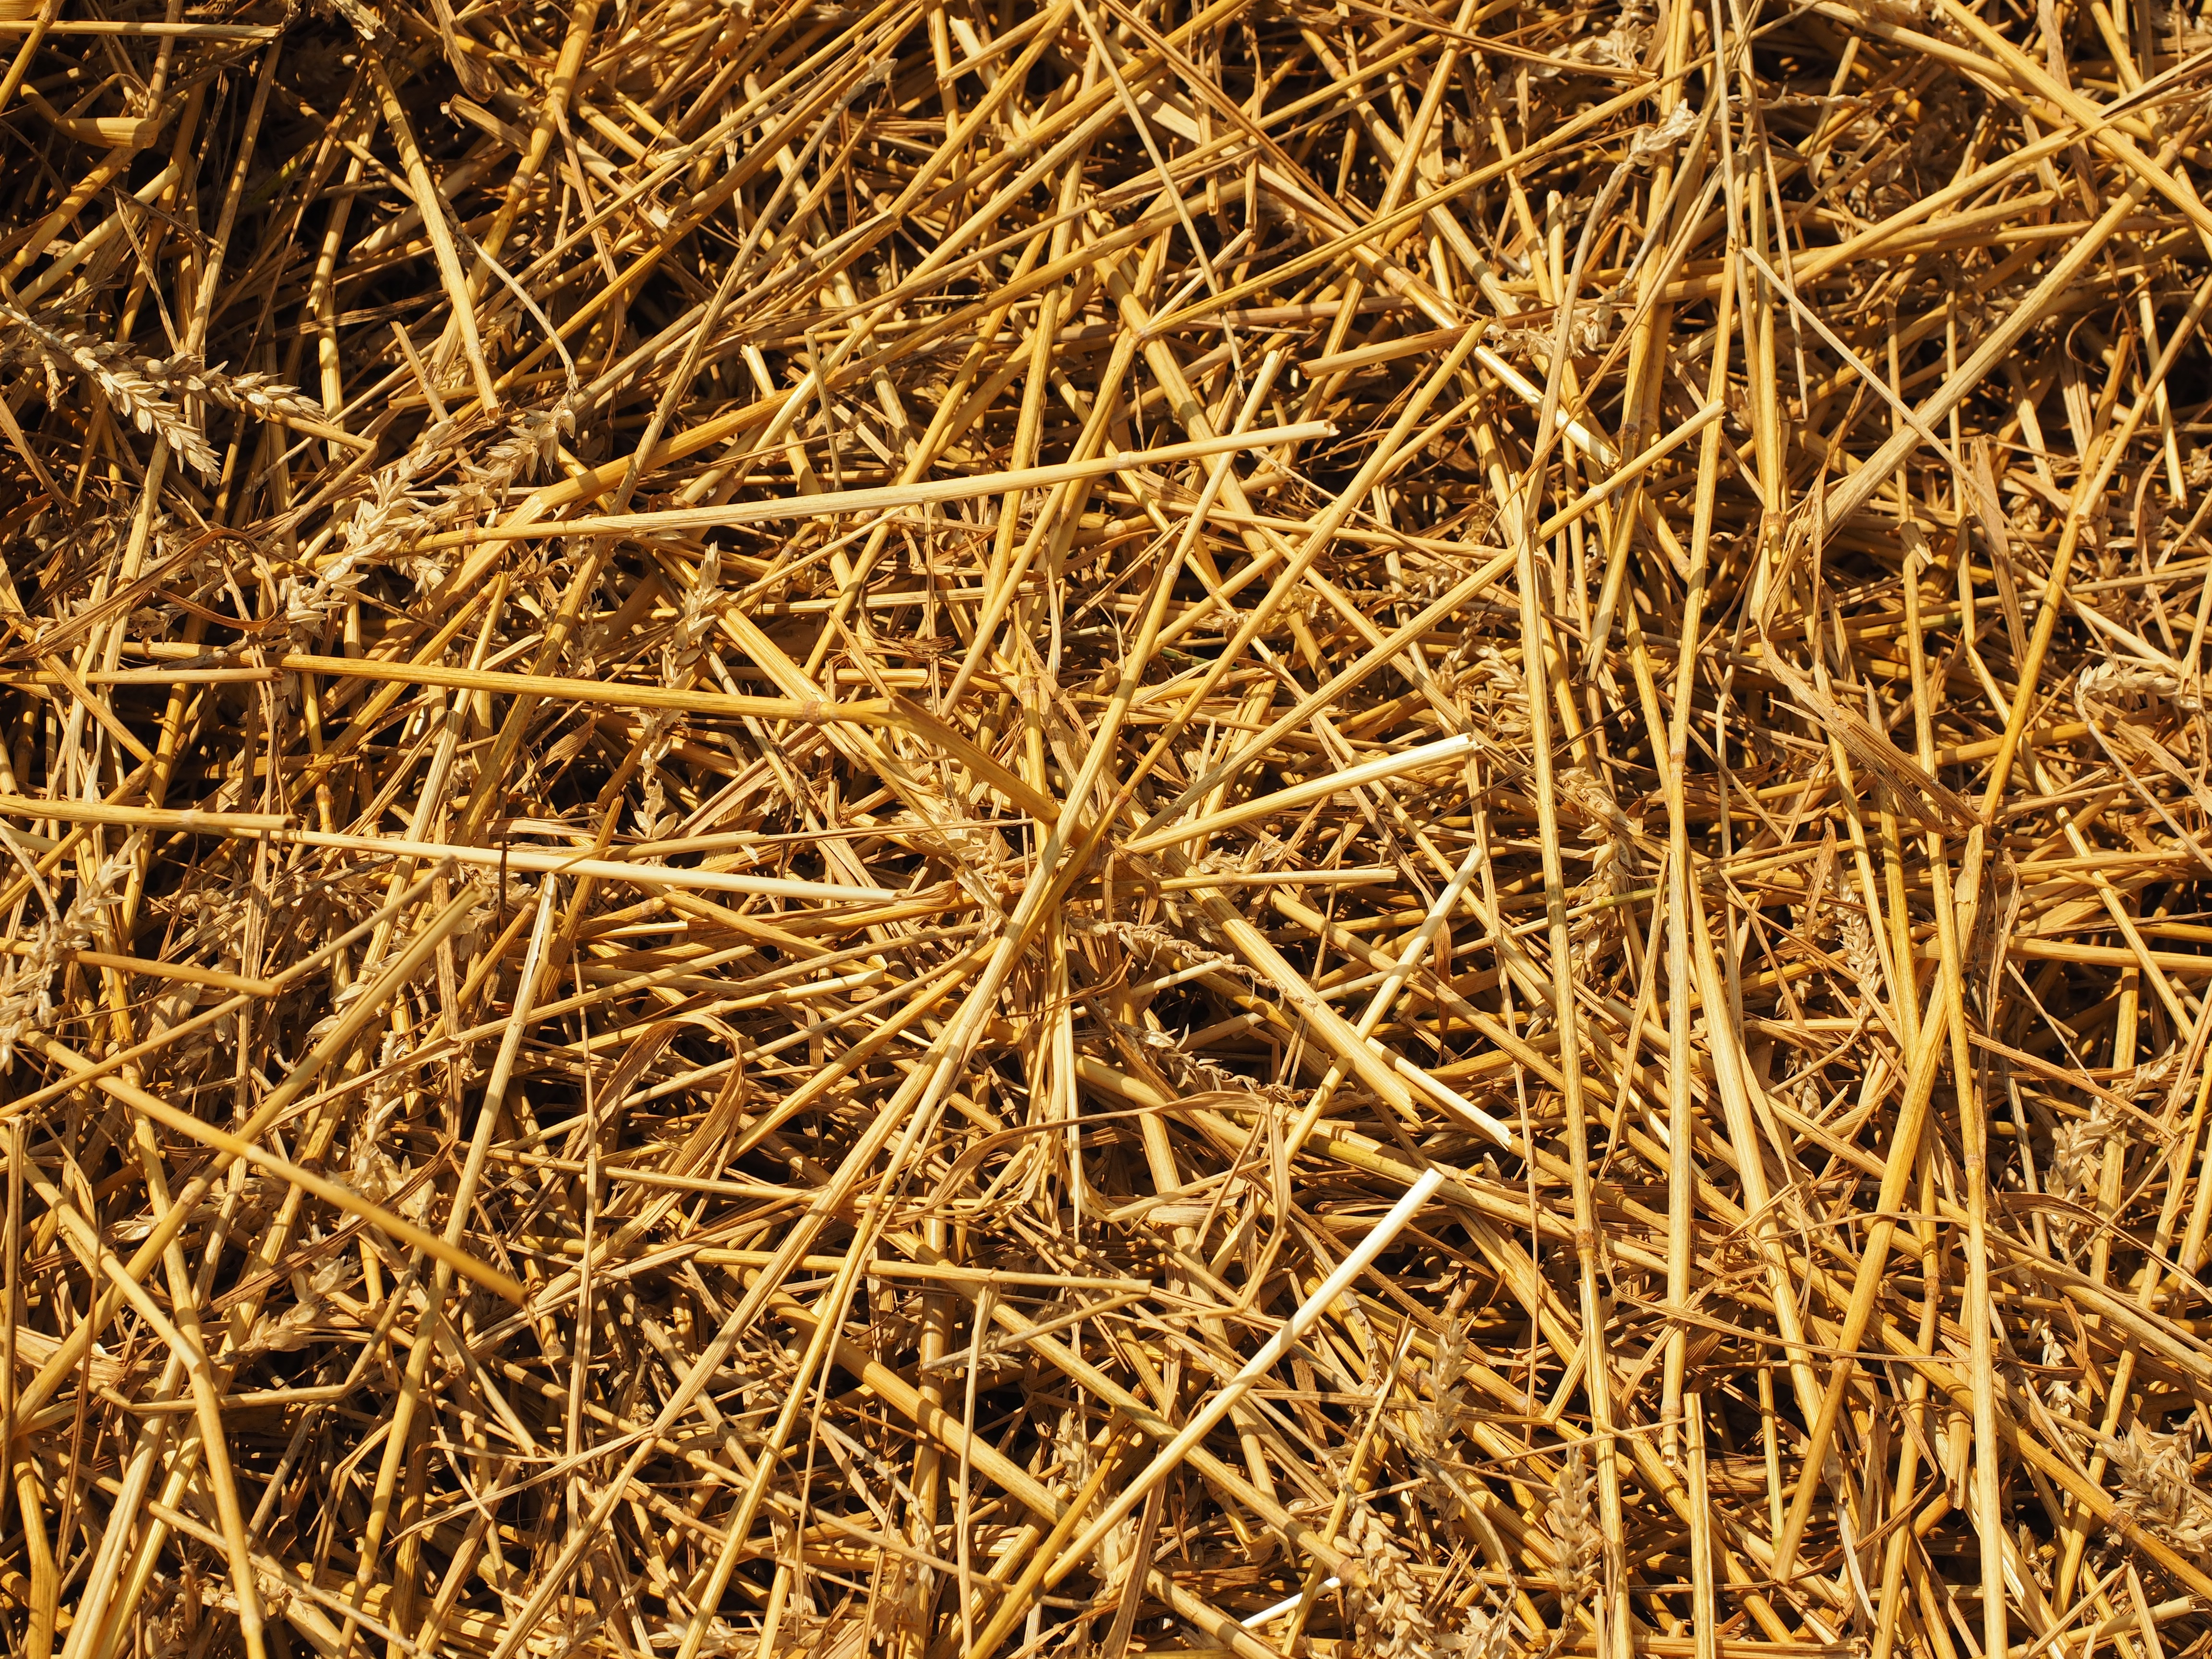
nature, grass, branch, plant, field, lawn, harvest, crop, soil, agriculture, wheat field, straws, stubble, straw, cornfield, mowed, harvested, mulch, halme, grain harvest, corn stalks, grass family, wheat stalks